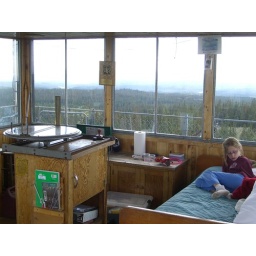
Ellen on bed in lookout tower